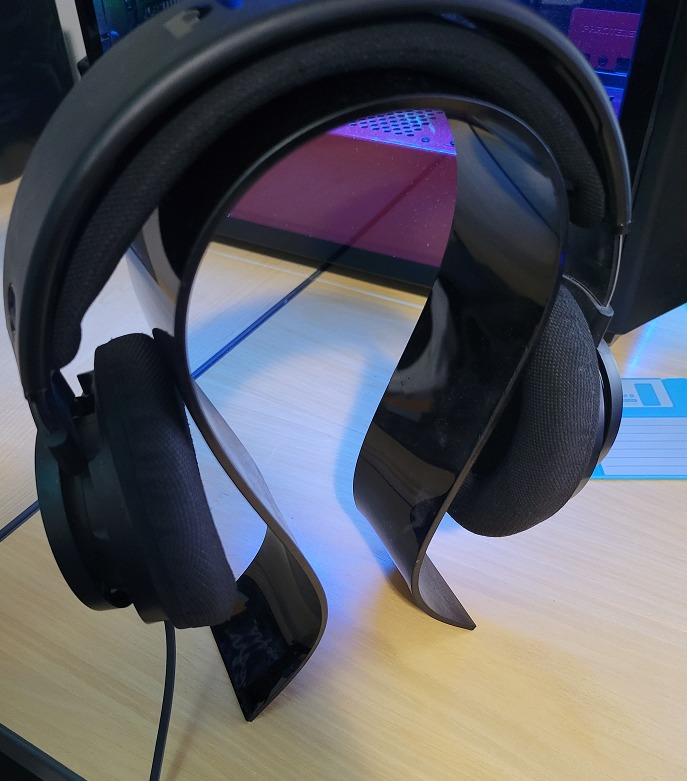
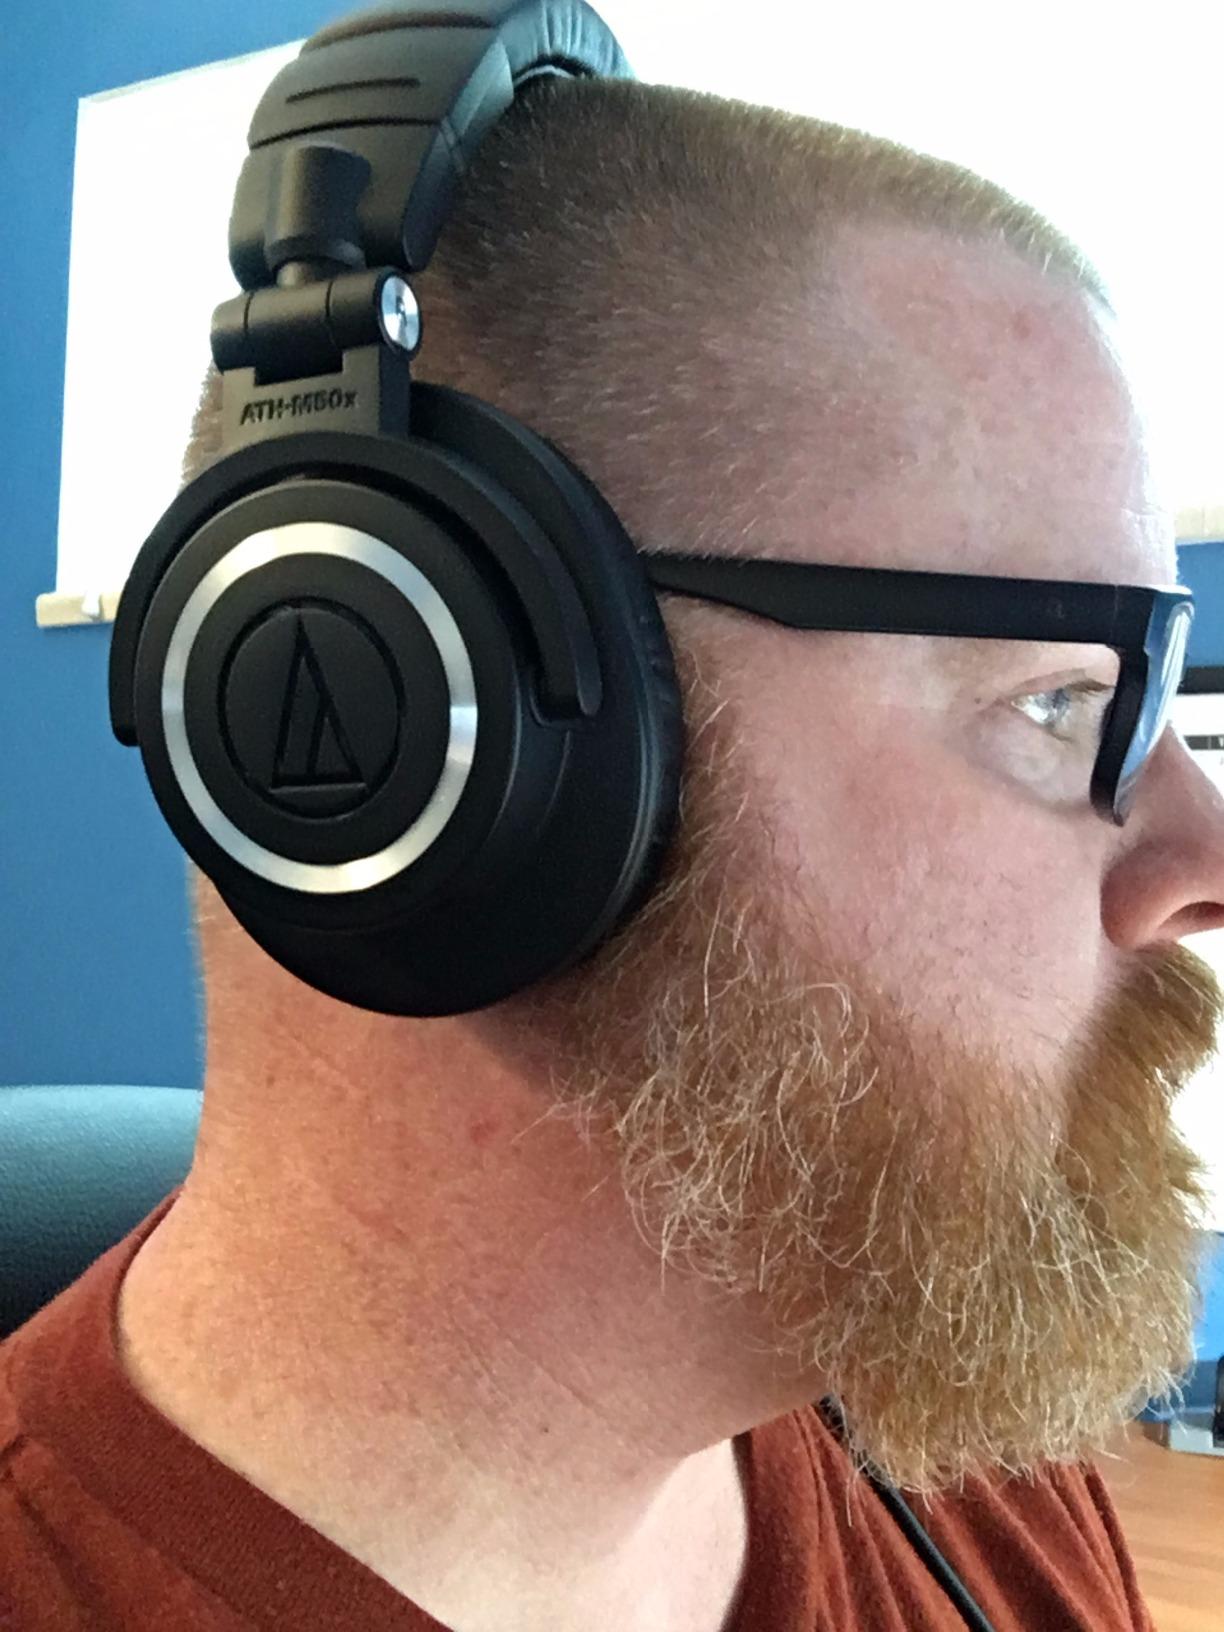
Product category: headphones
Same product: no